Mariliasuchus

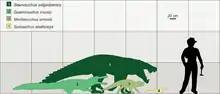
Size (3) compared to other Brazilian Cretaceous Crocodylomorphs

"Mariliasuchus", unlike modern crocodylians, was an animal of terrestrial habits (though see below). Its nostrils were located on the front of the skull, unlike modern crocodiles, in which the nostrils face upwards, to help the animal breathe while its almost completely submerged. Furthermore, the eyes in "M. amarali" are faced laterally (in modern crocodiles they face upwards). It had a very modified dentition, differentiated in incisiforms, caniforms and molariforms. Strangely, in particular, were the anterior-most teeth, which were directed horizontally rather than vertically. The function of this strange arrangement is not yet clear, but Vasconcellos et al. (2002) made comparisons with the dentition of pigs, indicating that their dietary preferences may be convergent. It also had strong jaw muscles, indicating a good degree of mandibular activity. There seems to be a significant degree of variation between specimens of "M. amarali". Some of this is related to ontogenetic variation, but some may also suggest sexual dimorphism, or even that some of the specimens assigned to this species belong to a different animal.